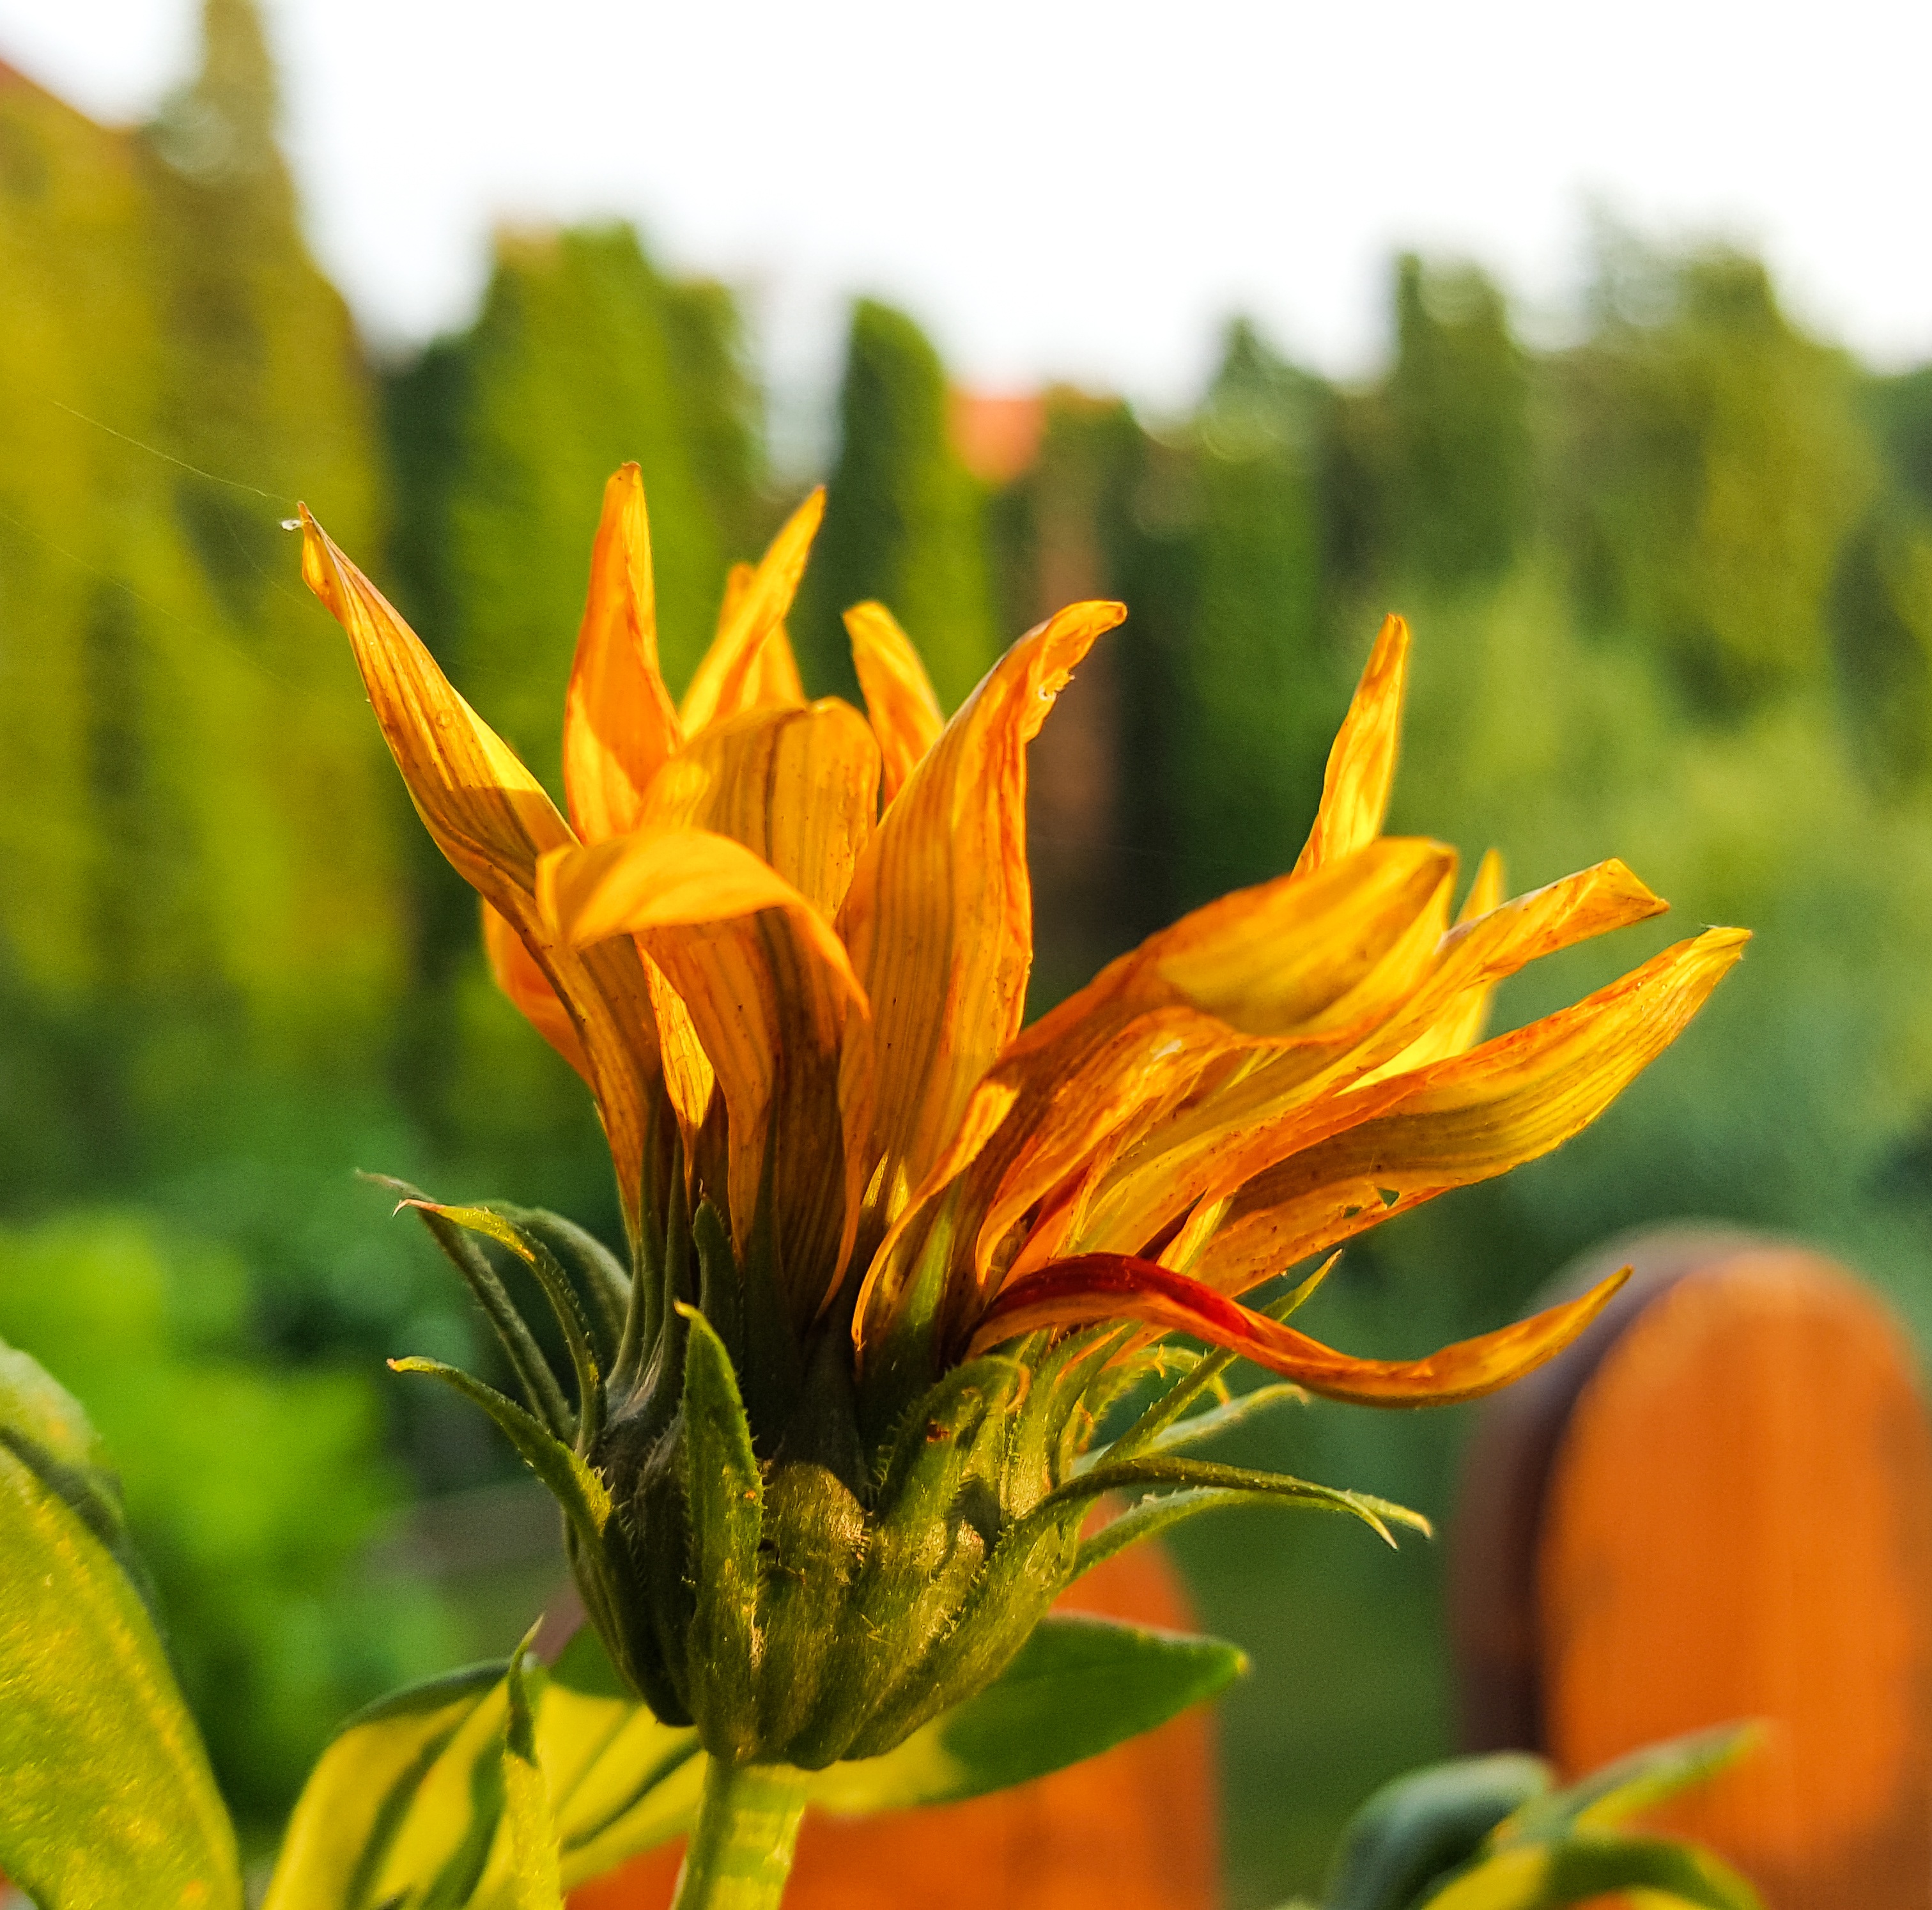
nature, plant, meadow, sunlight, leaf, flower, petal, bloom, summer, autumn, botany, yellow, flora, sunflower, plants, wildflower, flowers, close up, terrace, scape, macro photography, flowering plant, daisy family, plant stem, land plant